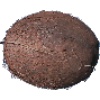
Label: cocos